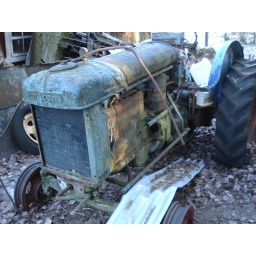
sitting in the woods near an old barn in sweden